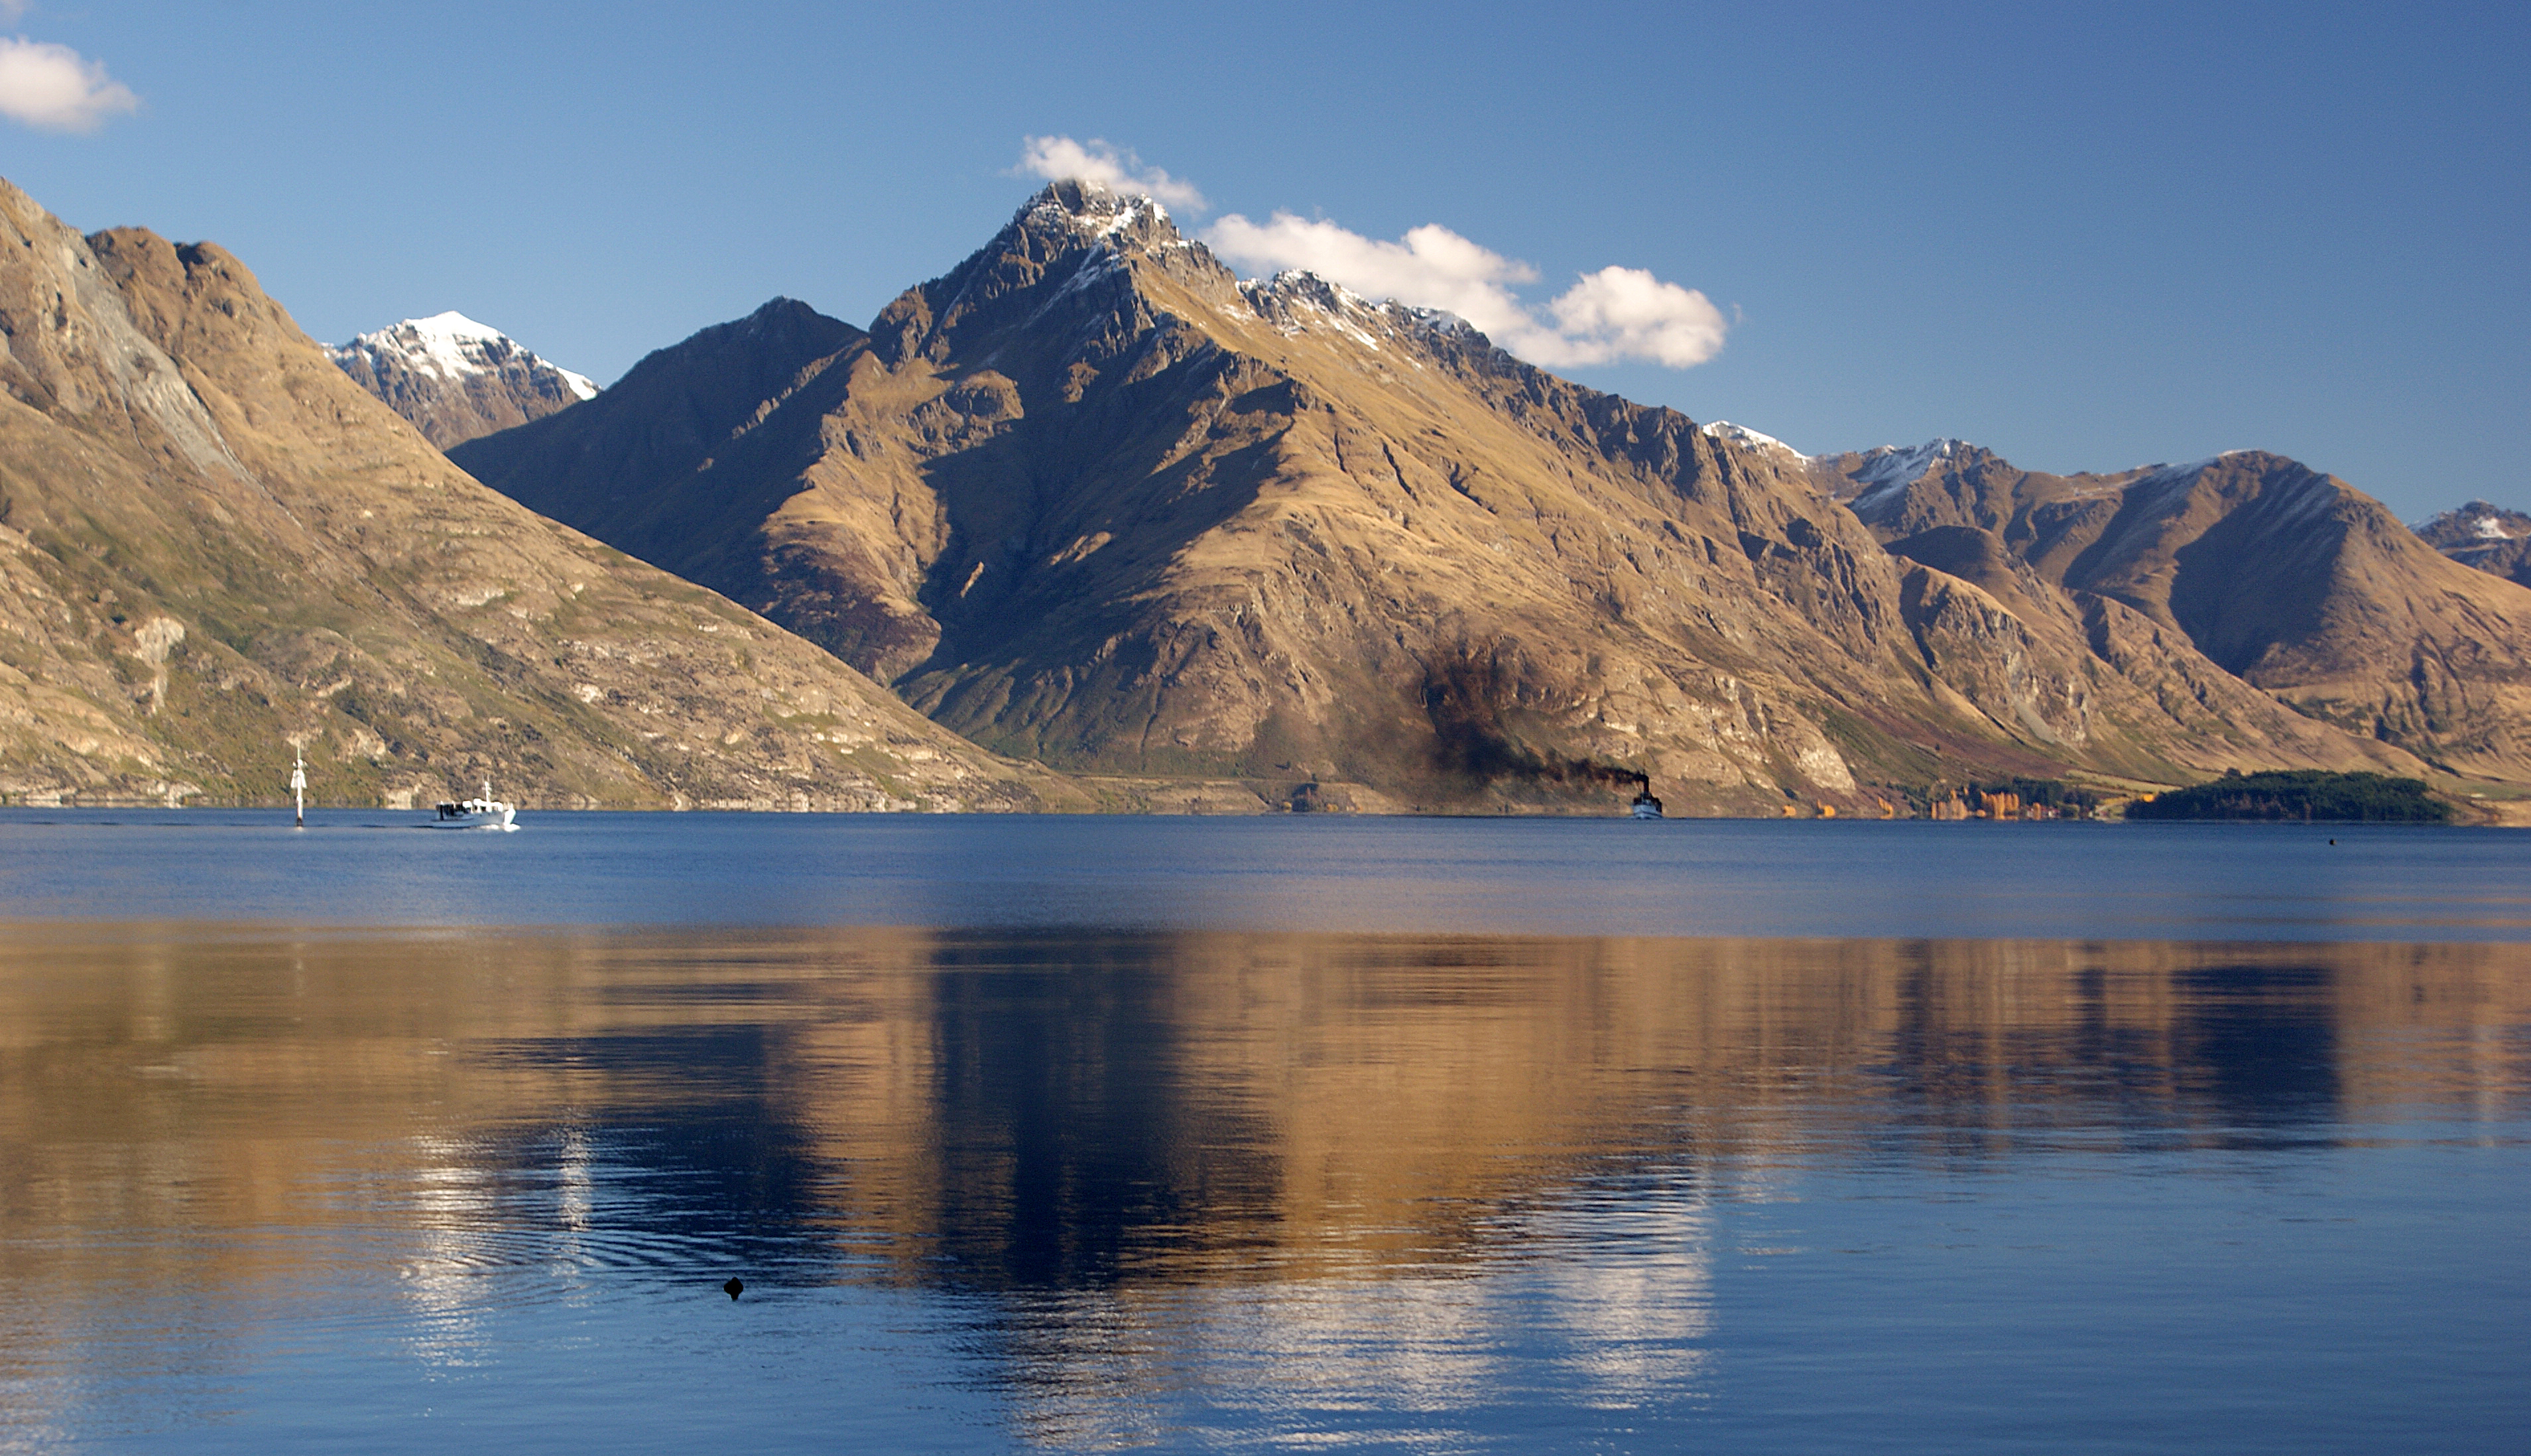
landscape, water, nature, wilderness, mountain, snow, lake, mountain range, reflection, reservoir, newzealand, lakes, fell, walterpeak, loch, landform, mountainous landforms